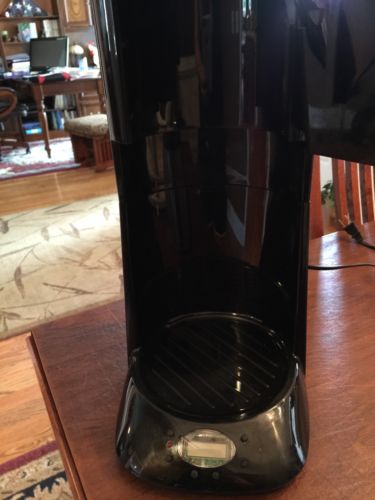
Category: coffee maker